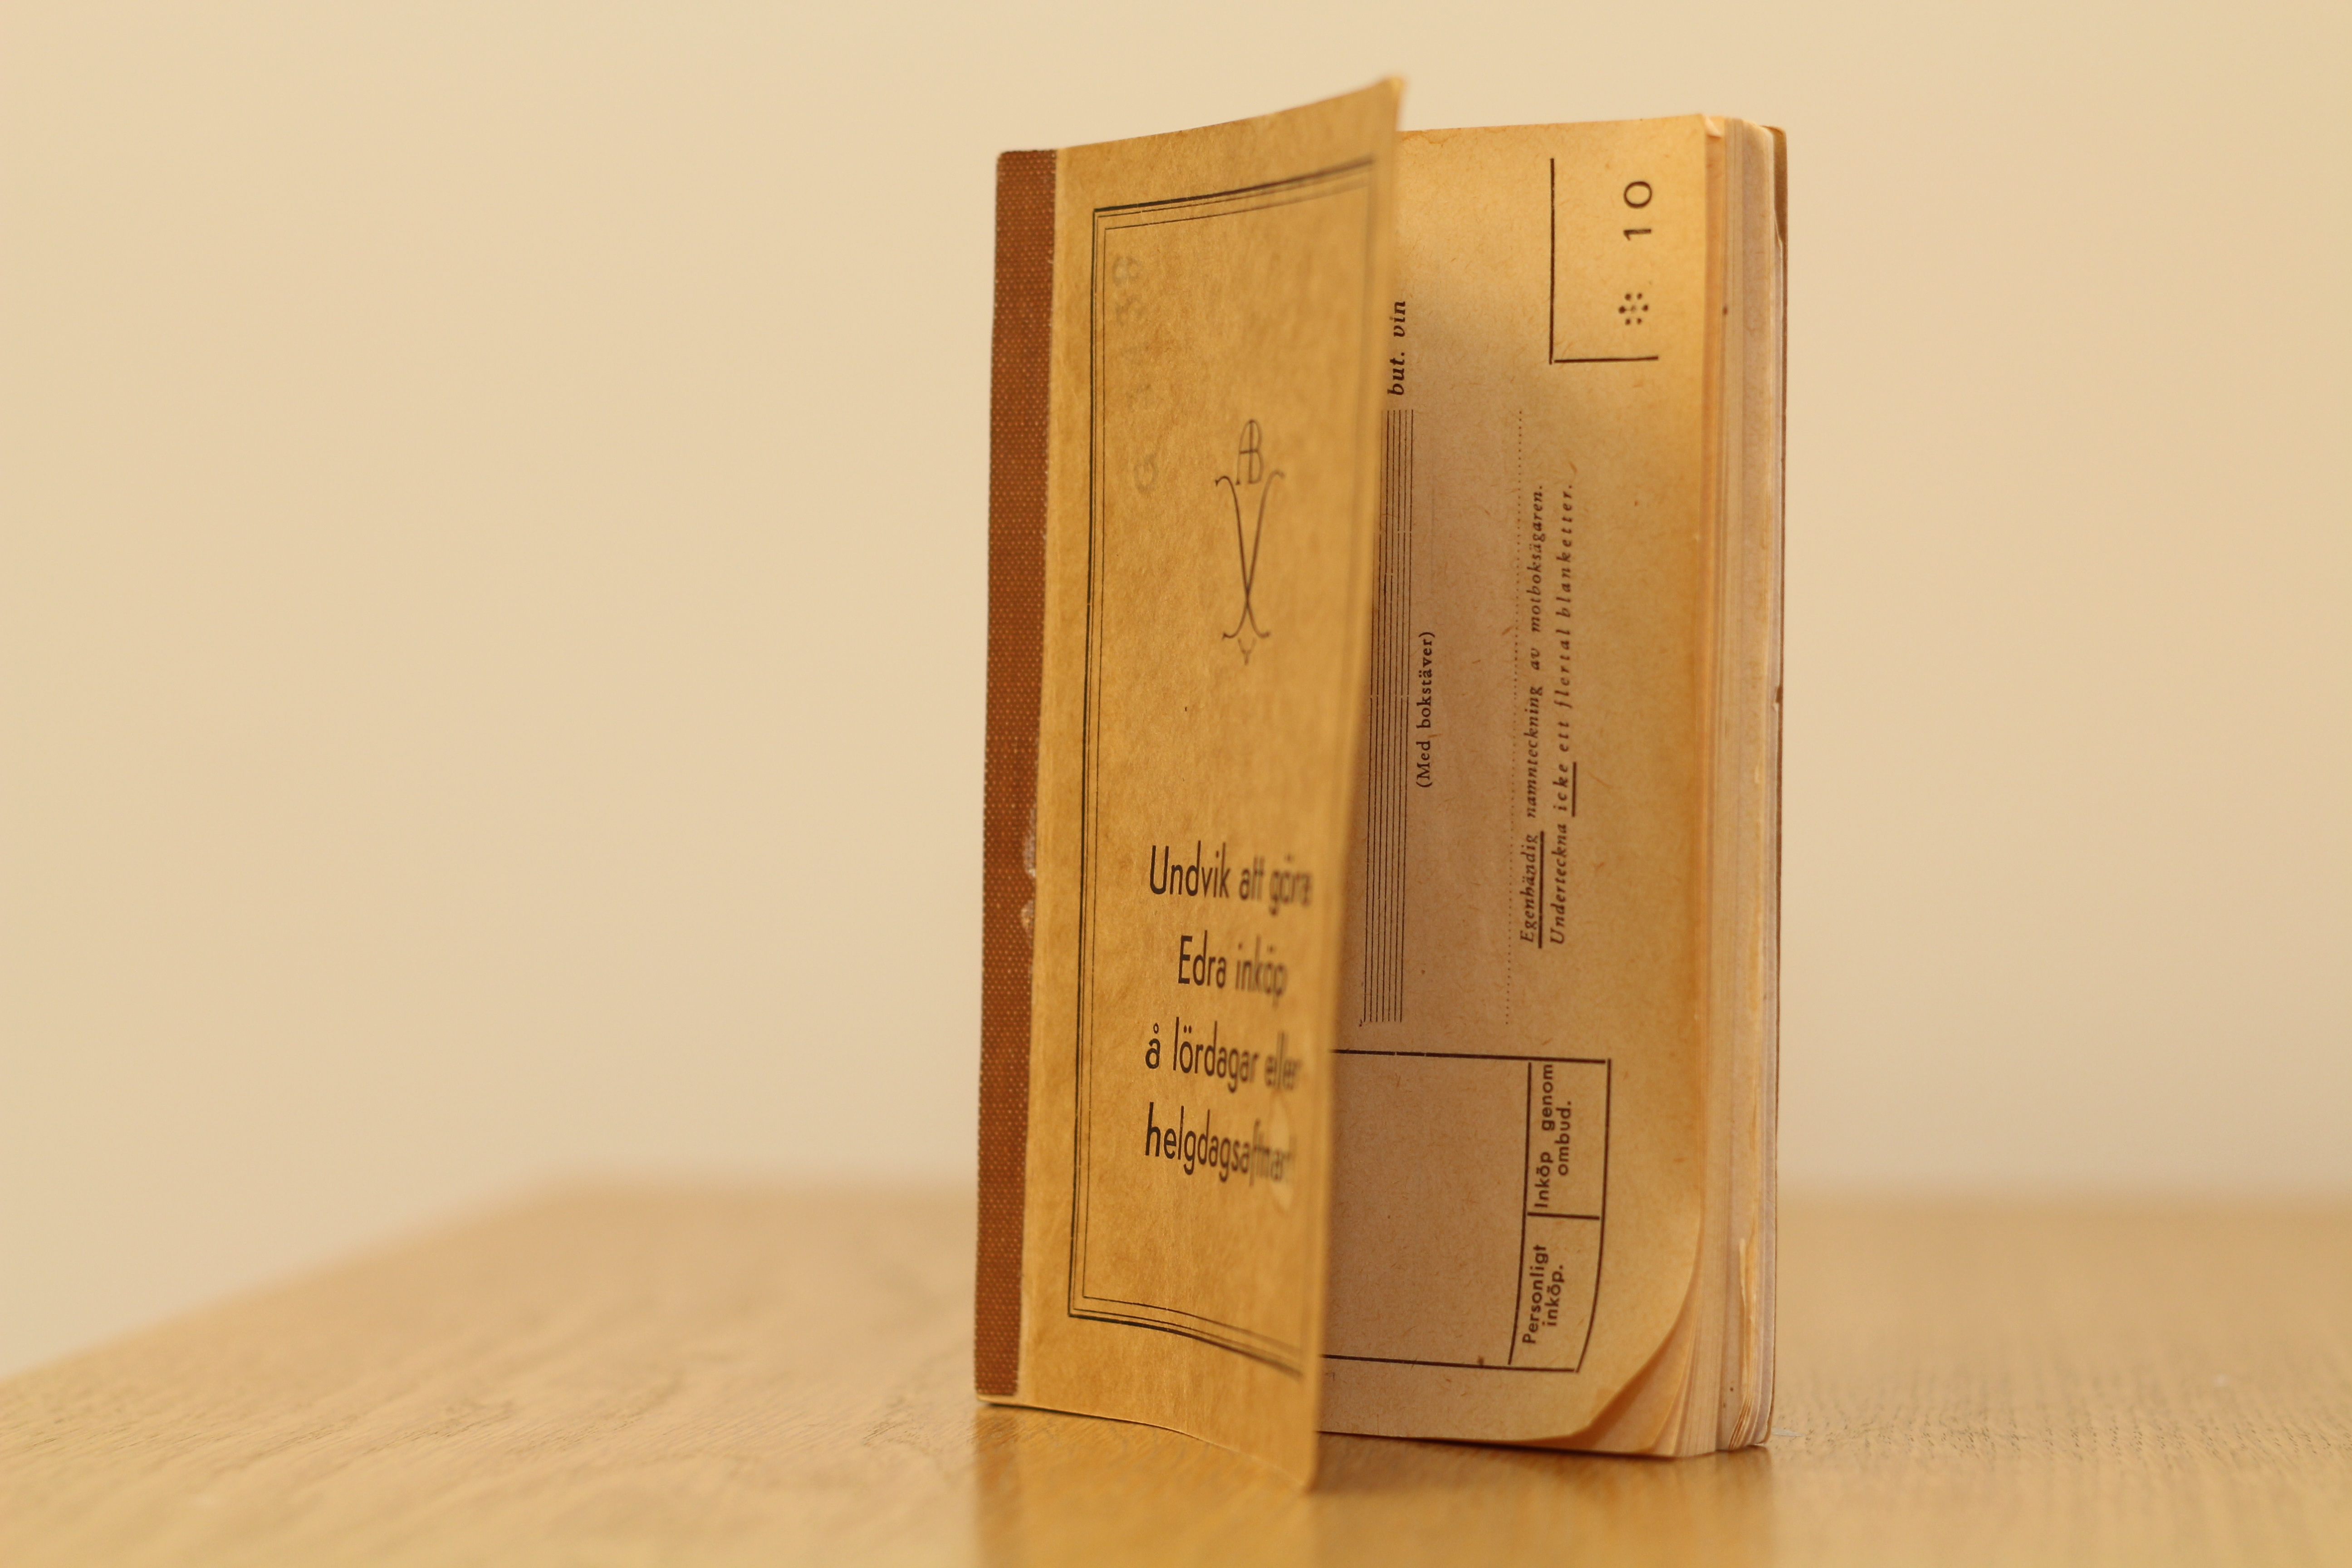
wood, furniture, product, literature, library, bratt system, alkoholhistroia